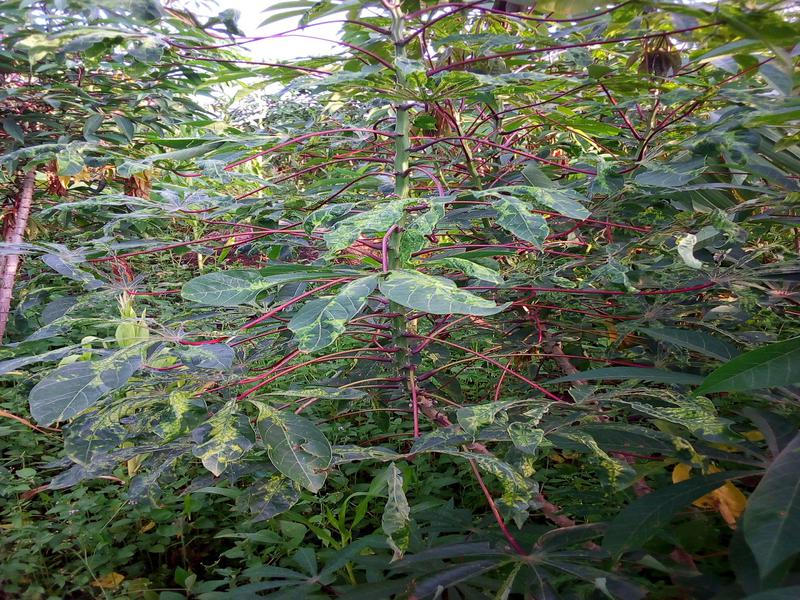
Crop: cassava
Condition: mosaic_disease